Kurdish Turkization in Turkey

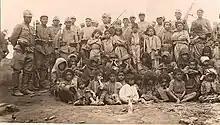
Turkish soldiers and local people of Dersim region. They were exiled to other parts of Turkey, 1938.

Kurdish Turkization in Turkey refers to a series of state-sponsored policies aimed at assimilating the Kurdish population into a unified Turkish national identity. These efforts have been ongoing since the founding of the Republic of Turkey in 1923.